Food waste in the United Kingdom

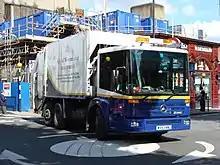
Separate collection of food waste is rare; where it exists, the service uses existing transport and infrastructure, as pictured.

The majority of UK authorities (some have varying or specific policy) collect food waste together with municipal waste; estimates made in 2007 put the amount of food waste collected separately, for either composting or anaerobic digestion, at only 2% of what is available. Where food waste is collected separately, it is usually incorporated into an existing garden waste collection. If applicable, separate collections for garden and food waste typically run on intervening fortnightly weeks to those of municipal waste and share infrastructure and transport.